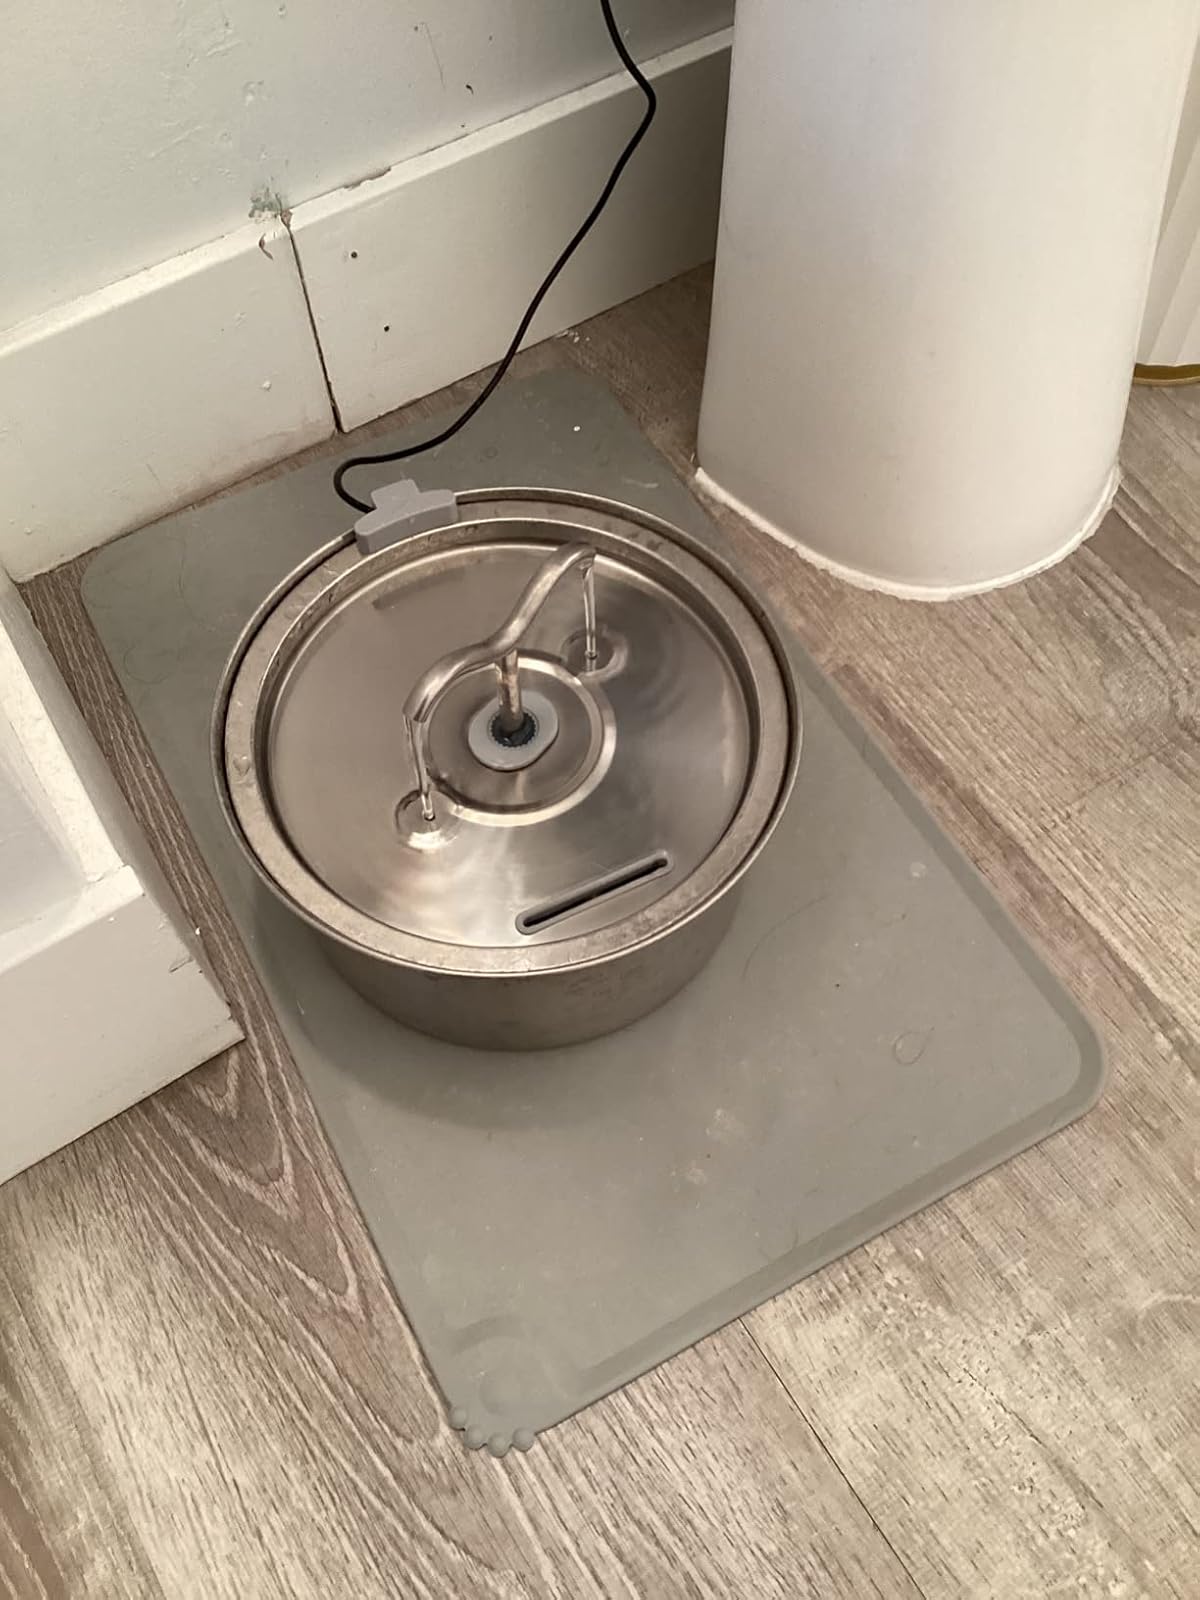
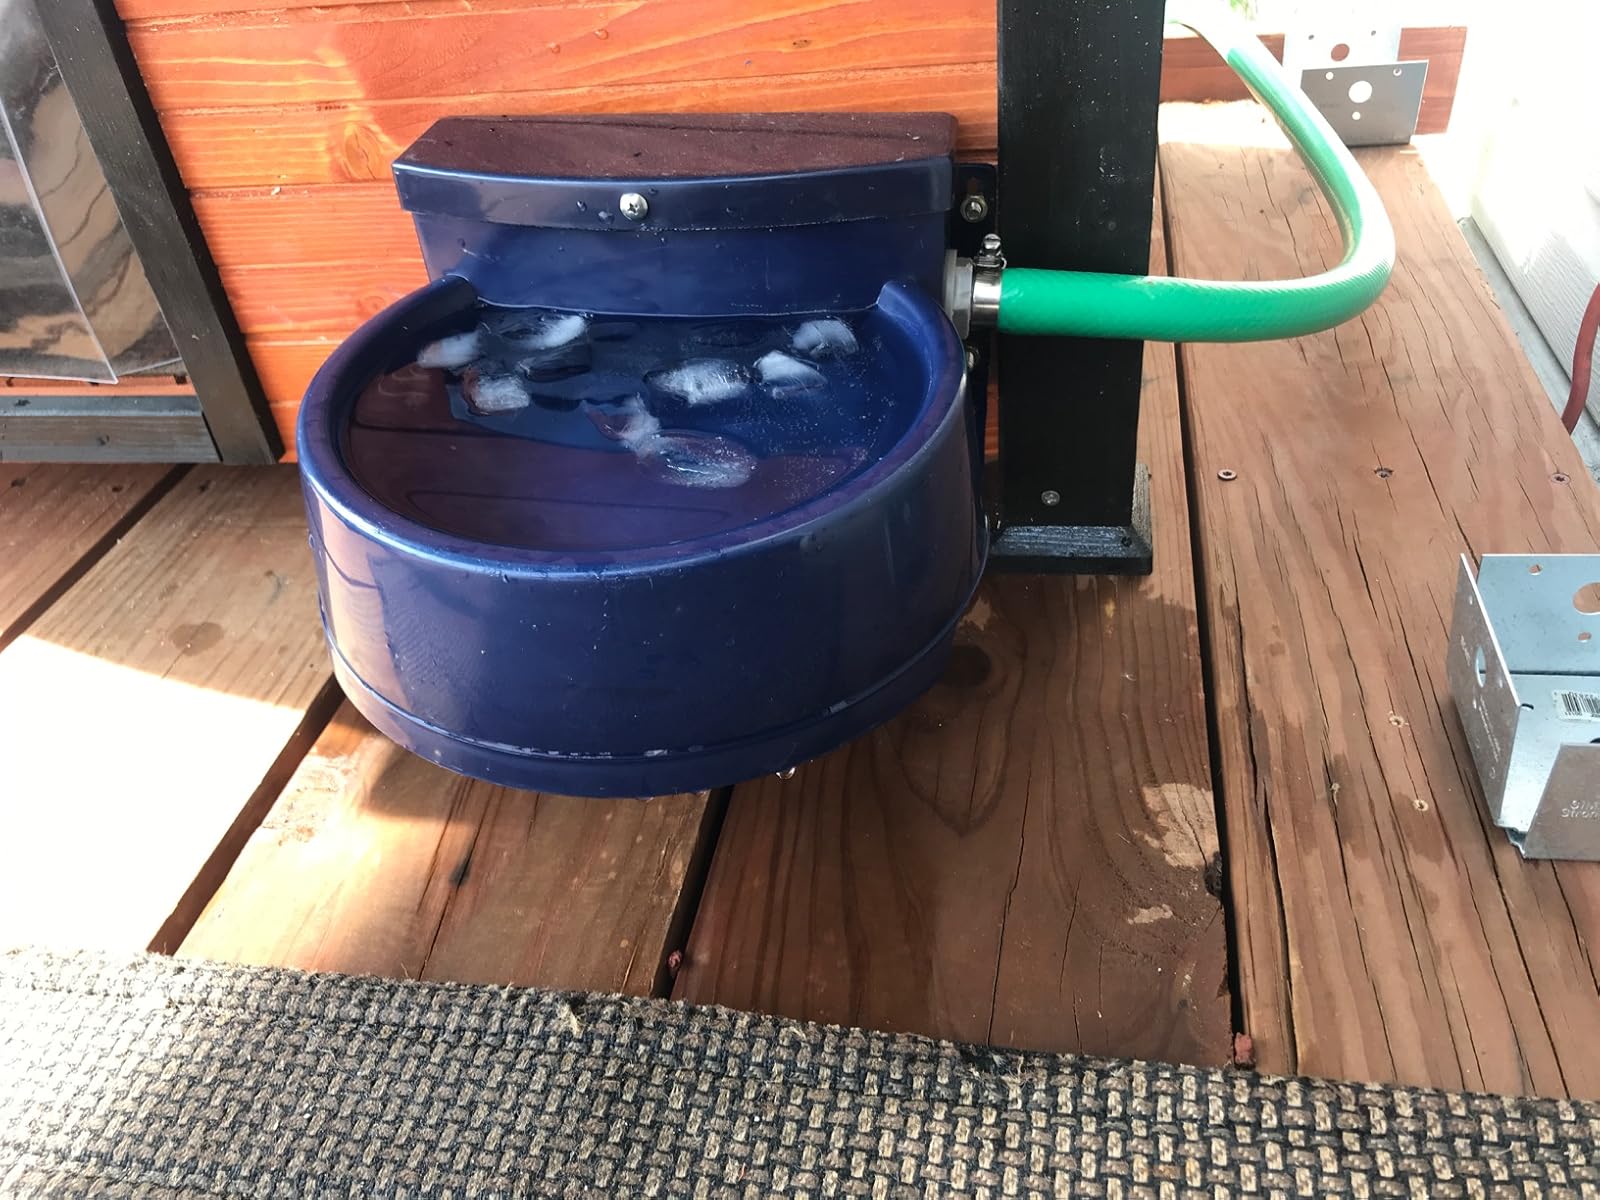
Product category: items_bowl
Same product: no